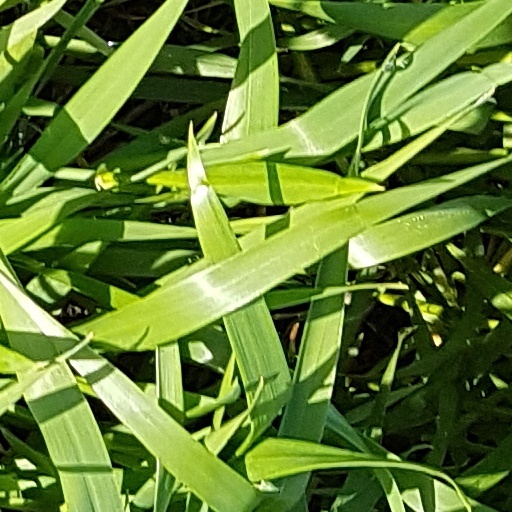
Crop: wheat